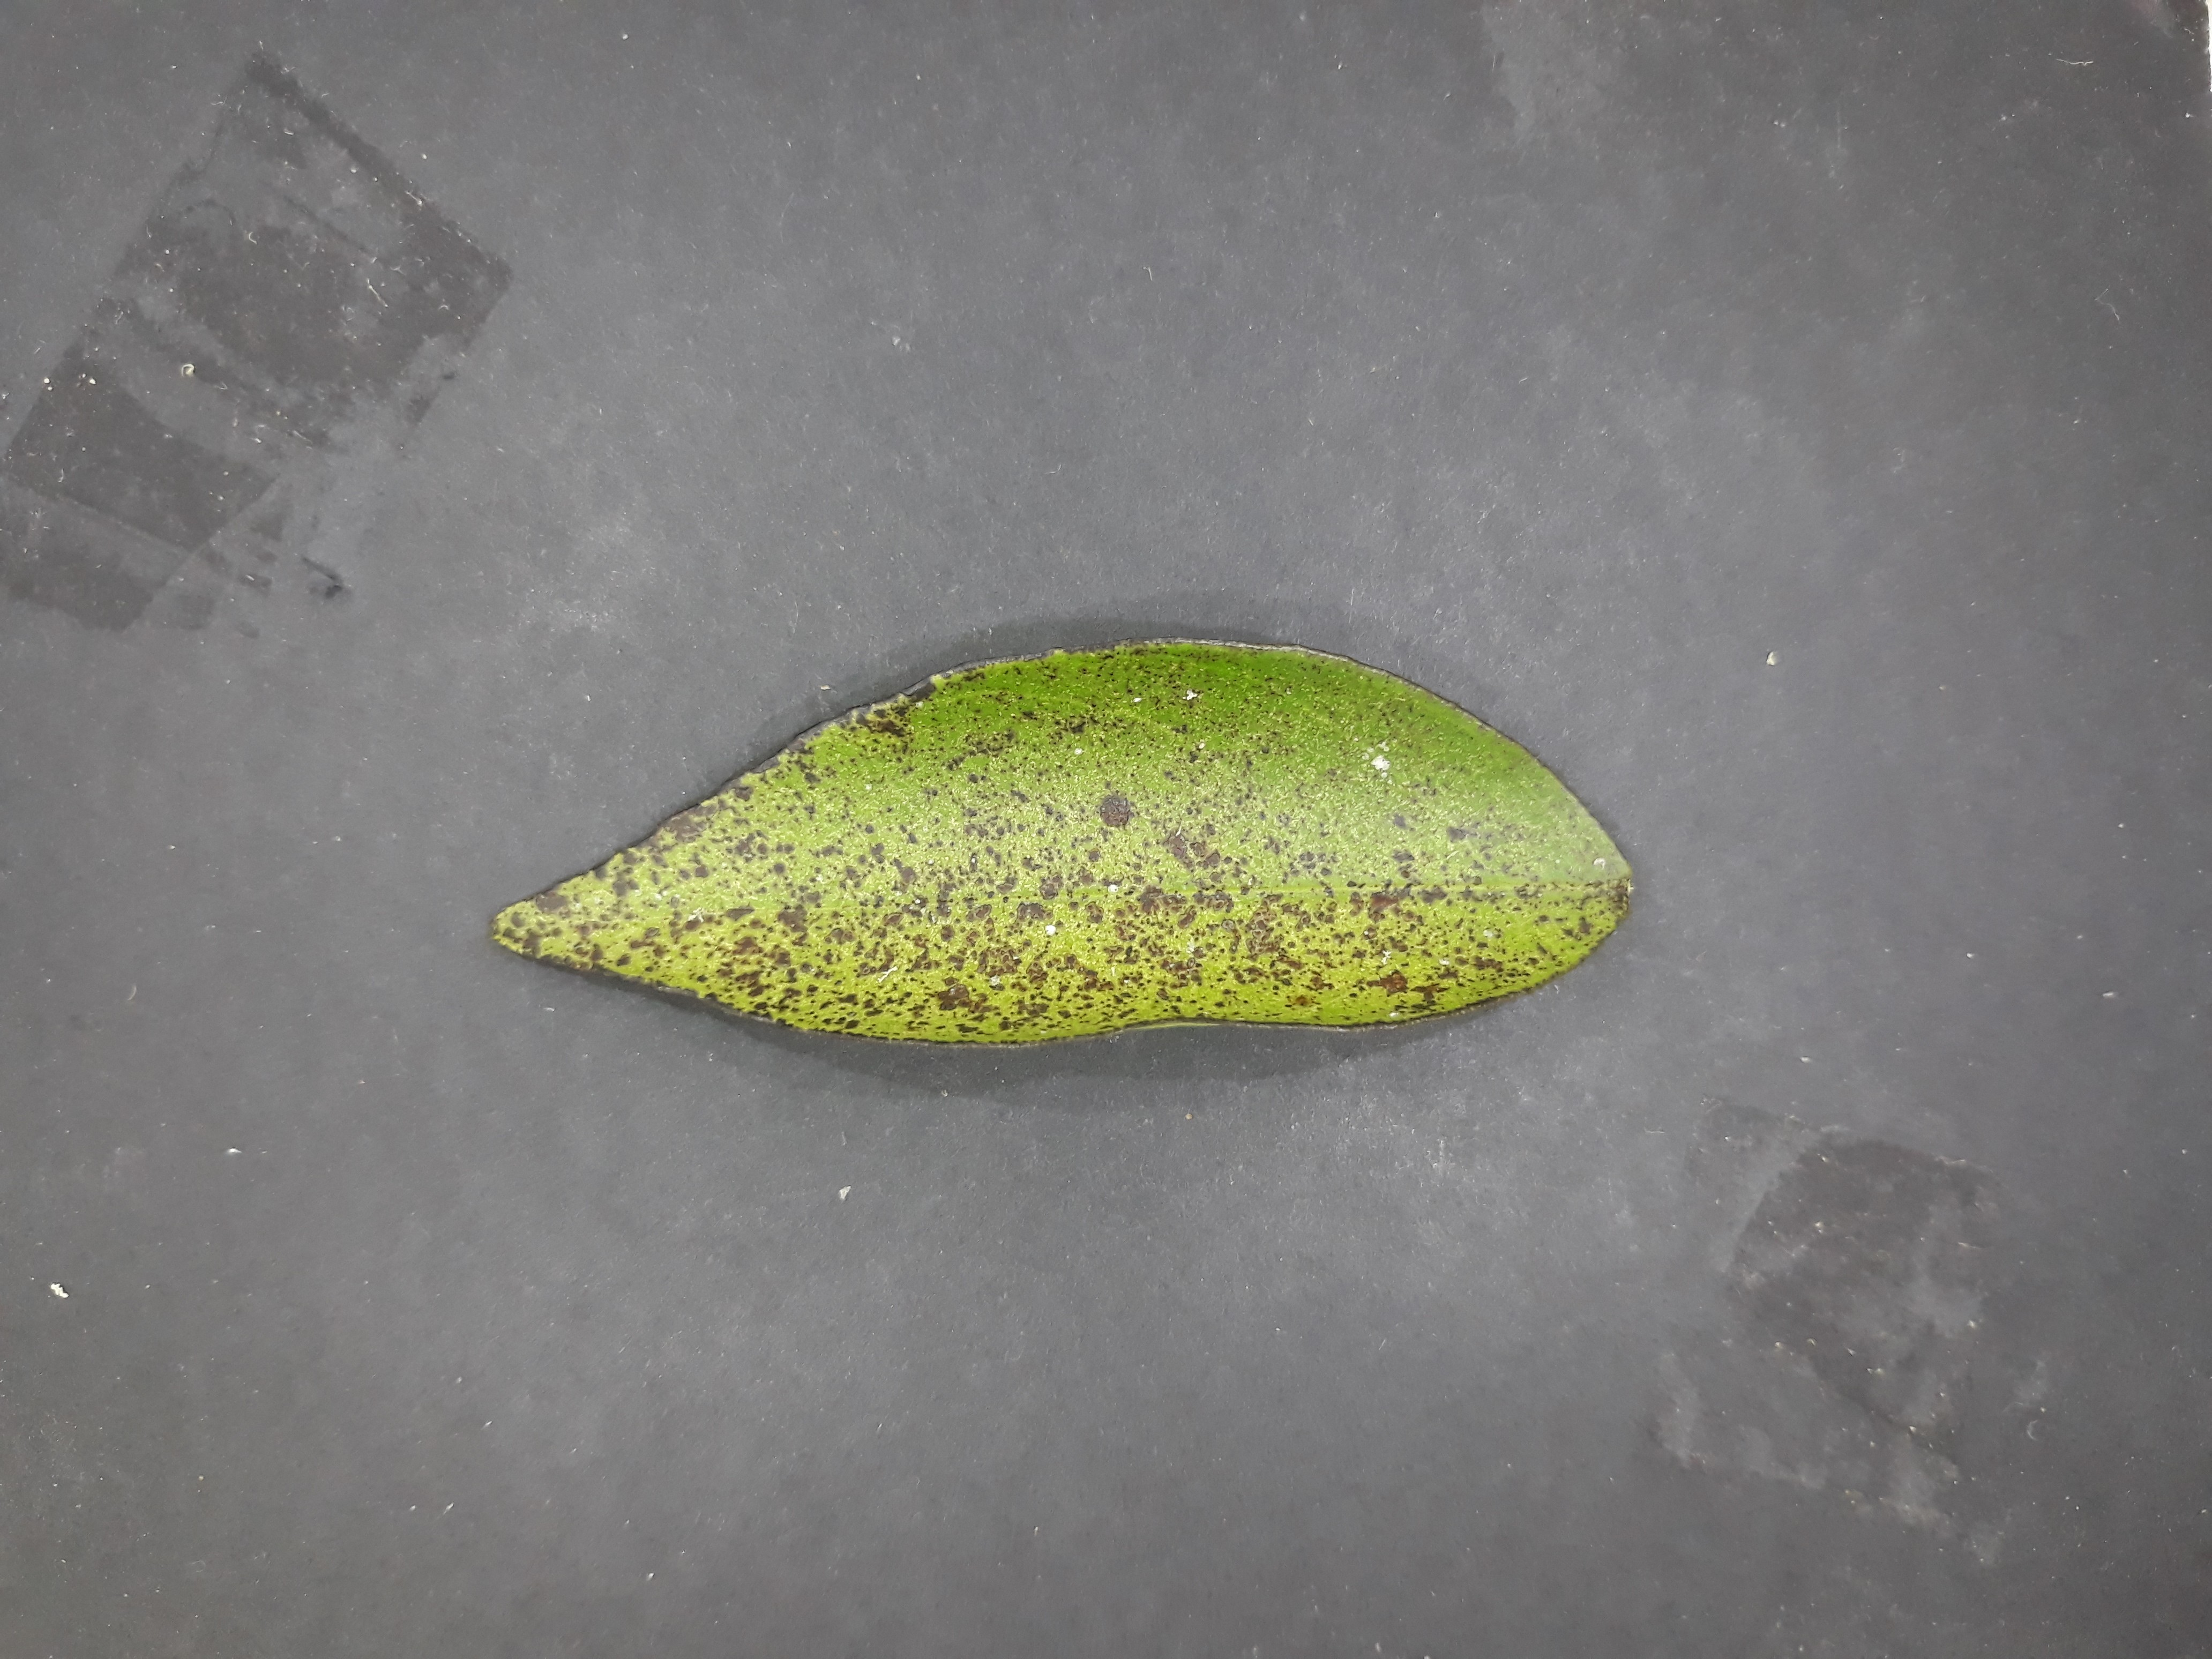
Label: Greasy_spot